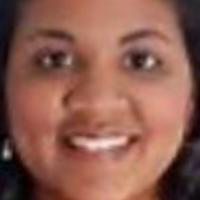
Age group: age 21-30